St. Joseph Higher Secondary School

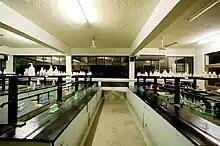
One of the chemistry labs

The school was initially named "St. Joseph High School". In 2001, Higher Secondary Education (equivalent to college) was introduced in Saint Joseph, and the name of the institution was changed to "Saint Joseph Higher Secondary School".